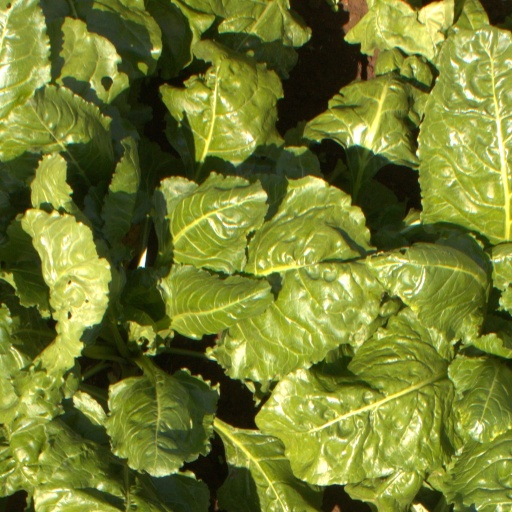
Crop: sugar beet